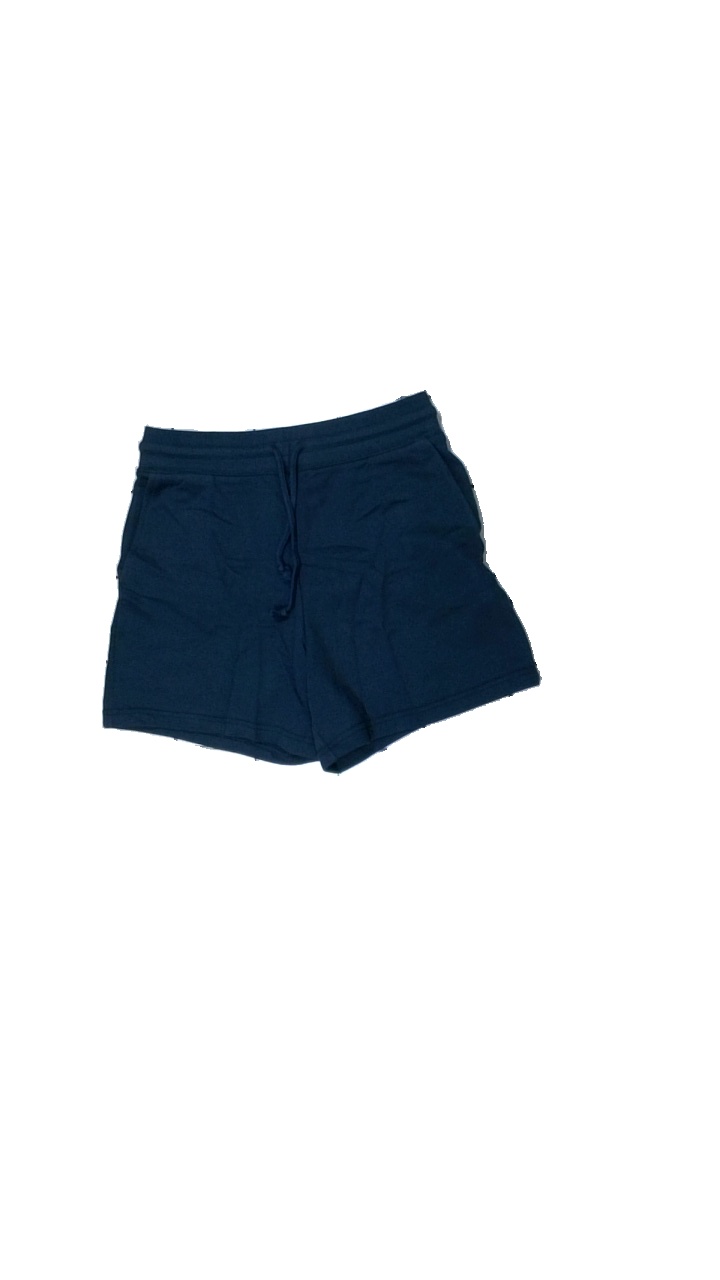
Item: Shorts (Ladies)
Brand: M&s
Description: blå shorts
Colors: Blue
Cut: Regular
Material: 100% cotton
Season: All
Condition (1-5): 5
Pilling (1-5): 5
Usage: Reuse
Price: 50-100